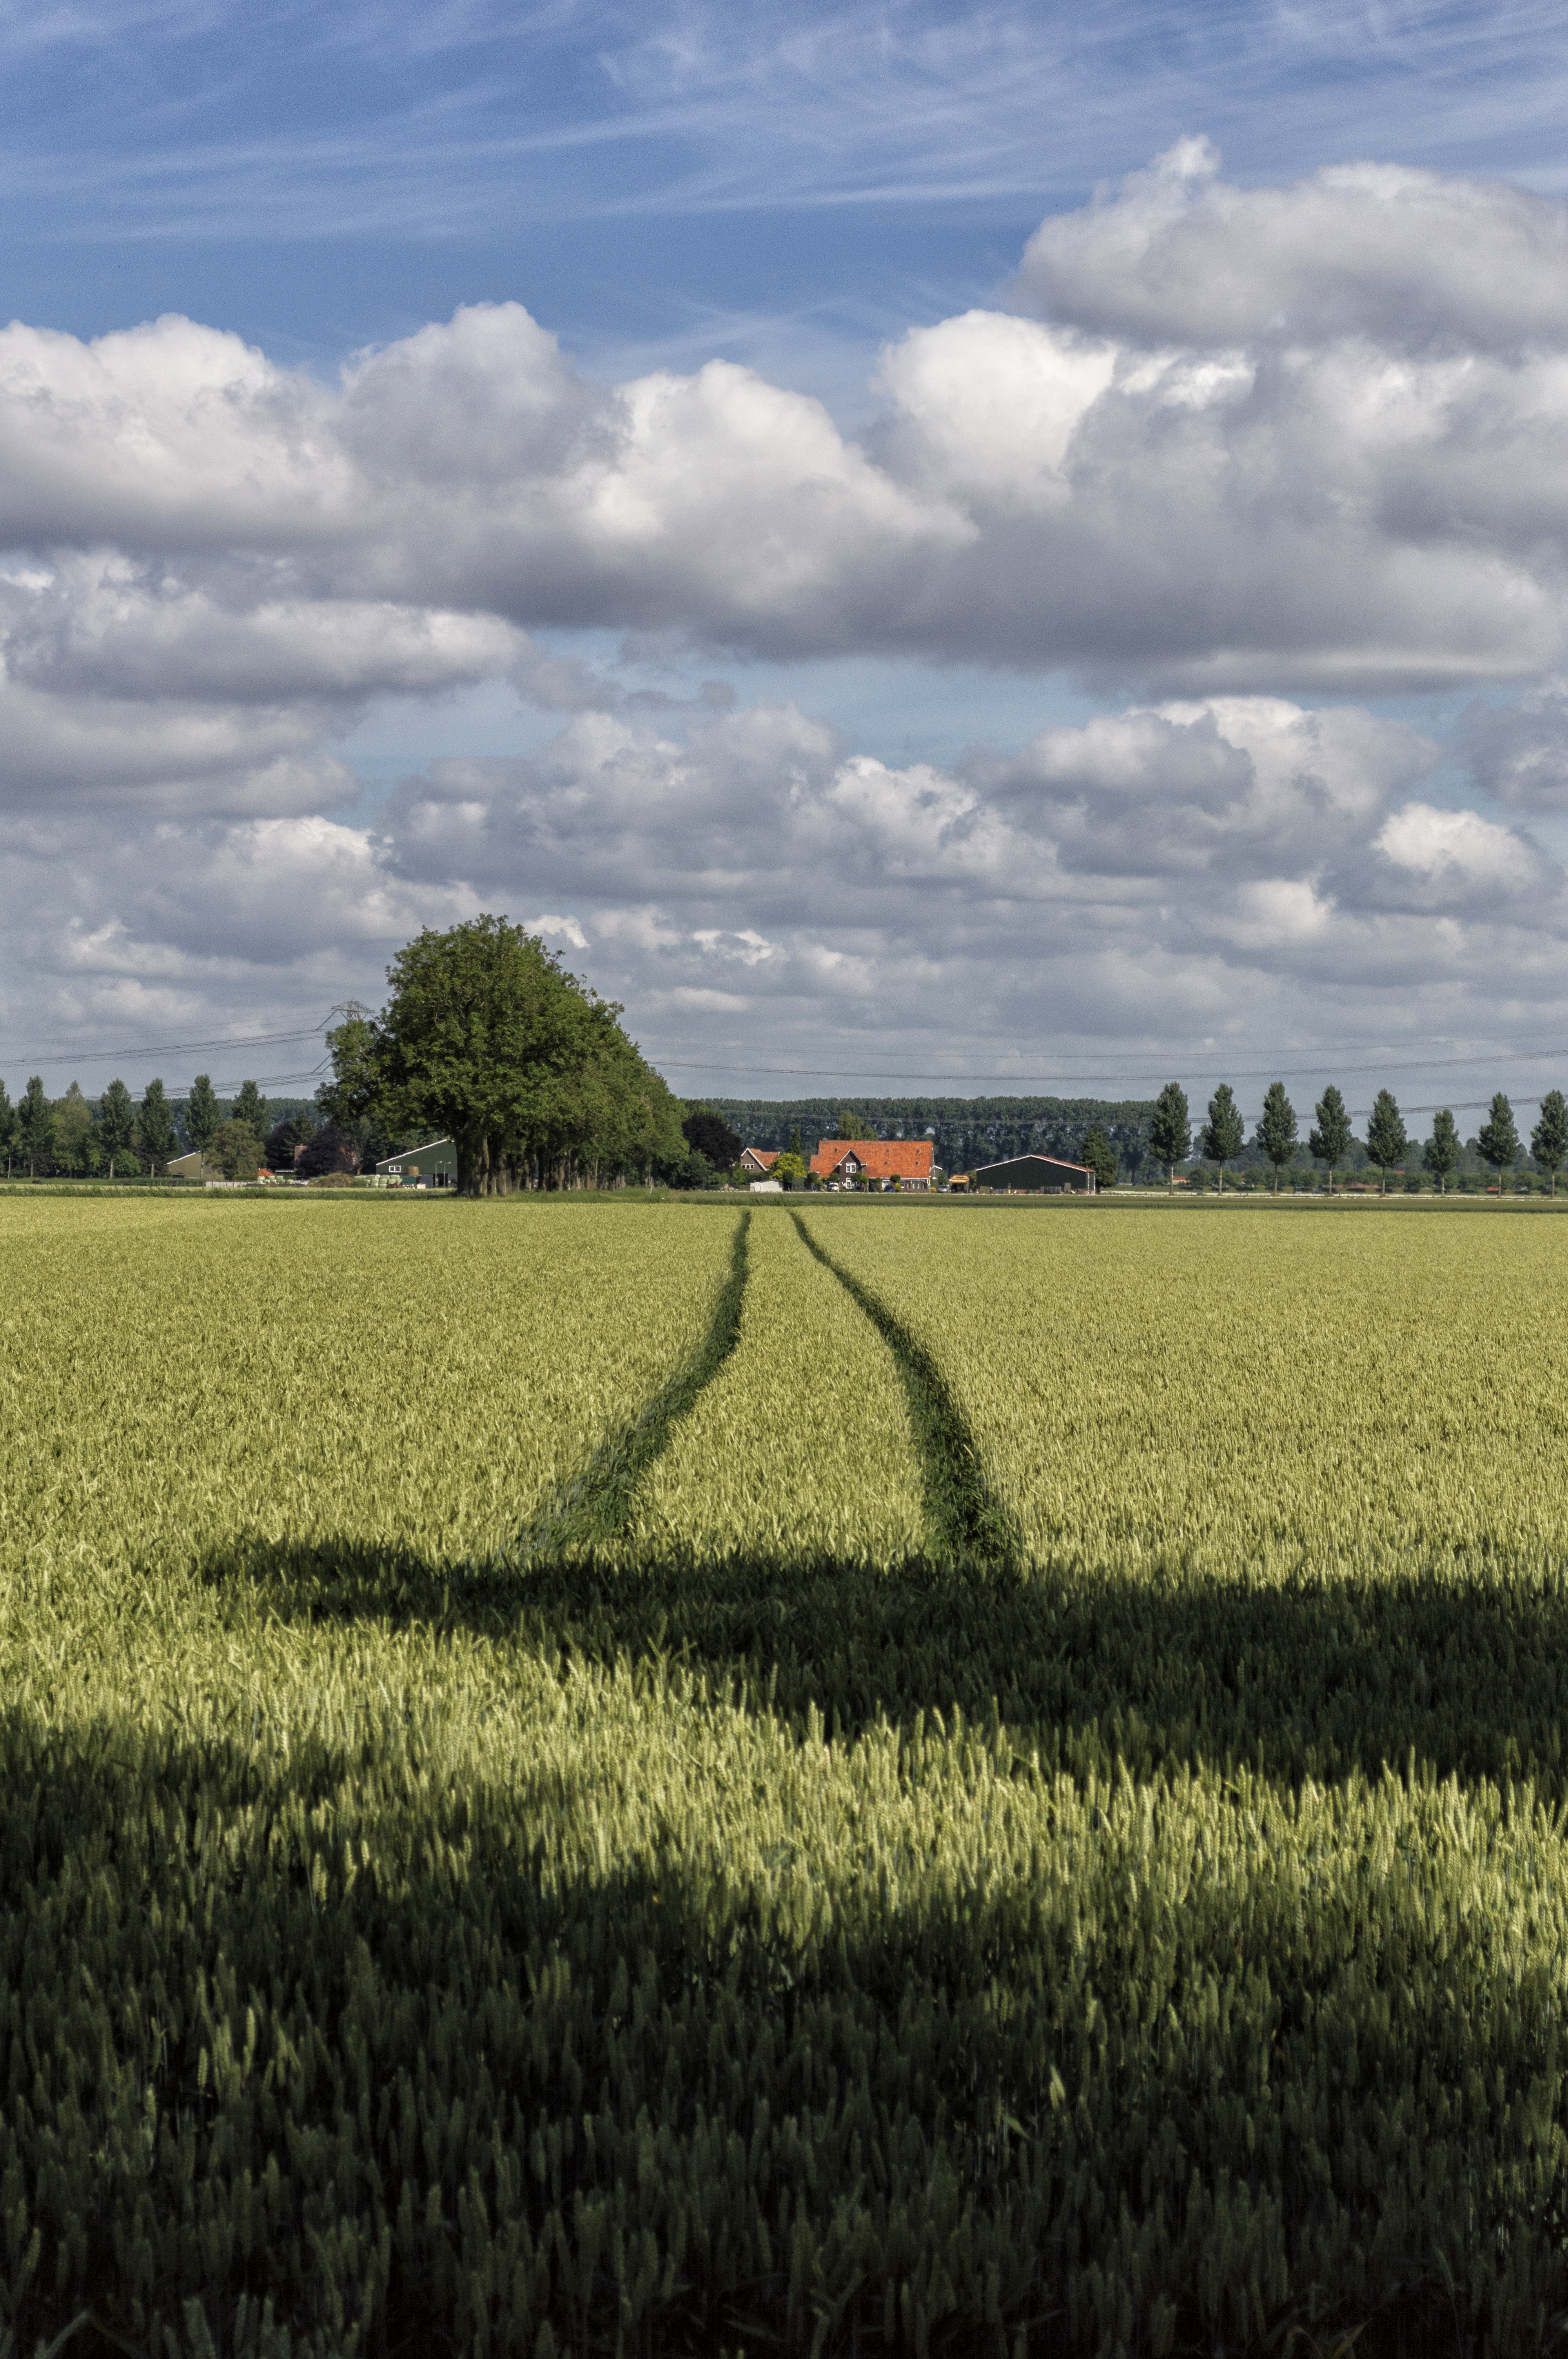
landscape, nature, grass, outdoor, horizon, cloud, plant, sky, field, farm, photography, meadow, prairie, hill, flower, food, green, crop, pasture, soil, nikon, agriculture, plain, rapeseed, nederland, netherlands, zuidholland, grassland, outdoorphotography, canola, brassica, paulvandevelde, pdvandevelde, padagudaloma, natuurfotografie, dordrecht, biesbosch, nederlandinfotos, hollandse, rural area, paddy field, grass family, mustard plant